Flash in other media

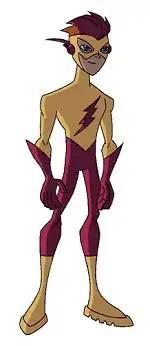
Kid Flash as he appears in "Teen Titans."

The Wally West incarnation of Kid Flash appears in "Teen Titans", voiced by Michael Rosenbaum.